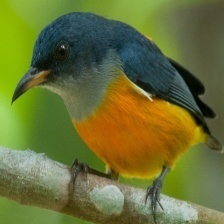
Species: YELLOW BELLIED FLOWERPECKER
Scientific name: DICAEUM MELANOXANTHUM